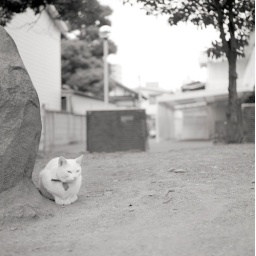
a white cat in the square